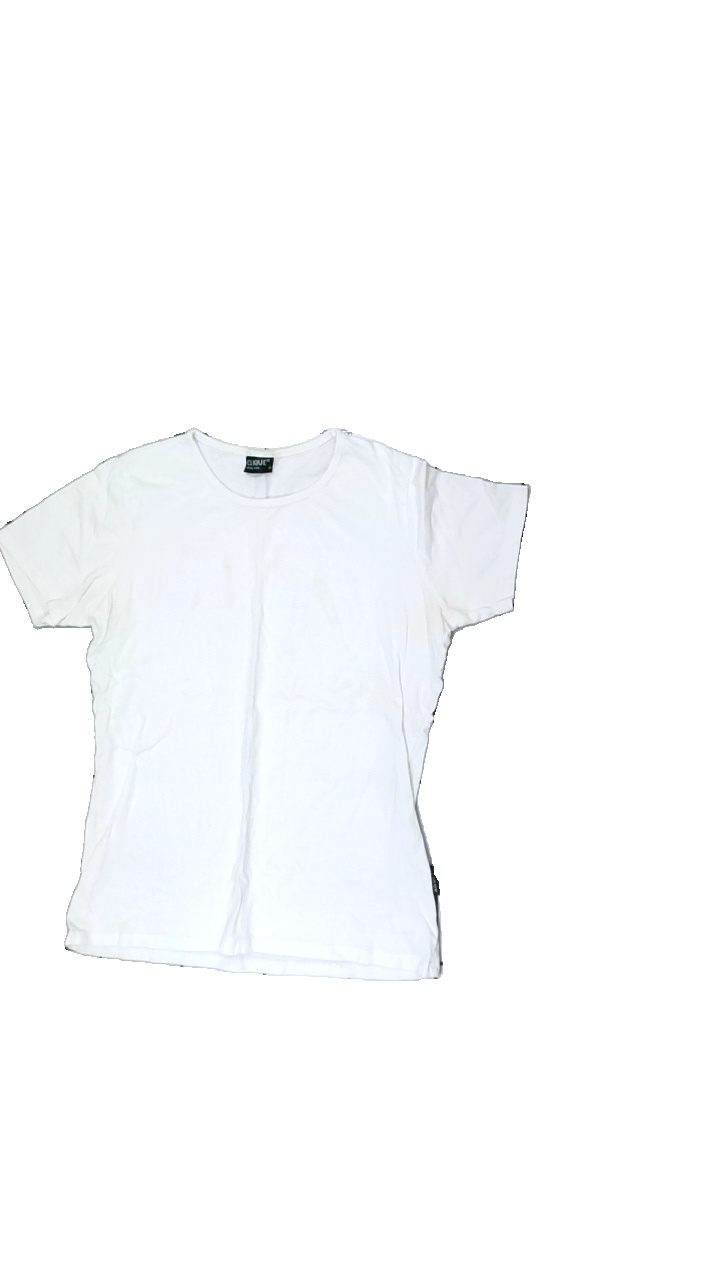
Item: Jacket (Children)
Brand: Clique
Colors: White
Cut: Regular, C-collar
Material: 100% cotton
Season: All
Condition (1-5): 3
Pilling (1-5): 3
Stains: Minor
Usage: Export
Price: <50